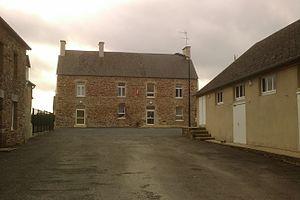
Mairie d'fr:Ouville
Ouville est une commune française, située dans le département de la Manche en région Normandie, peuplée de 448 habitants.